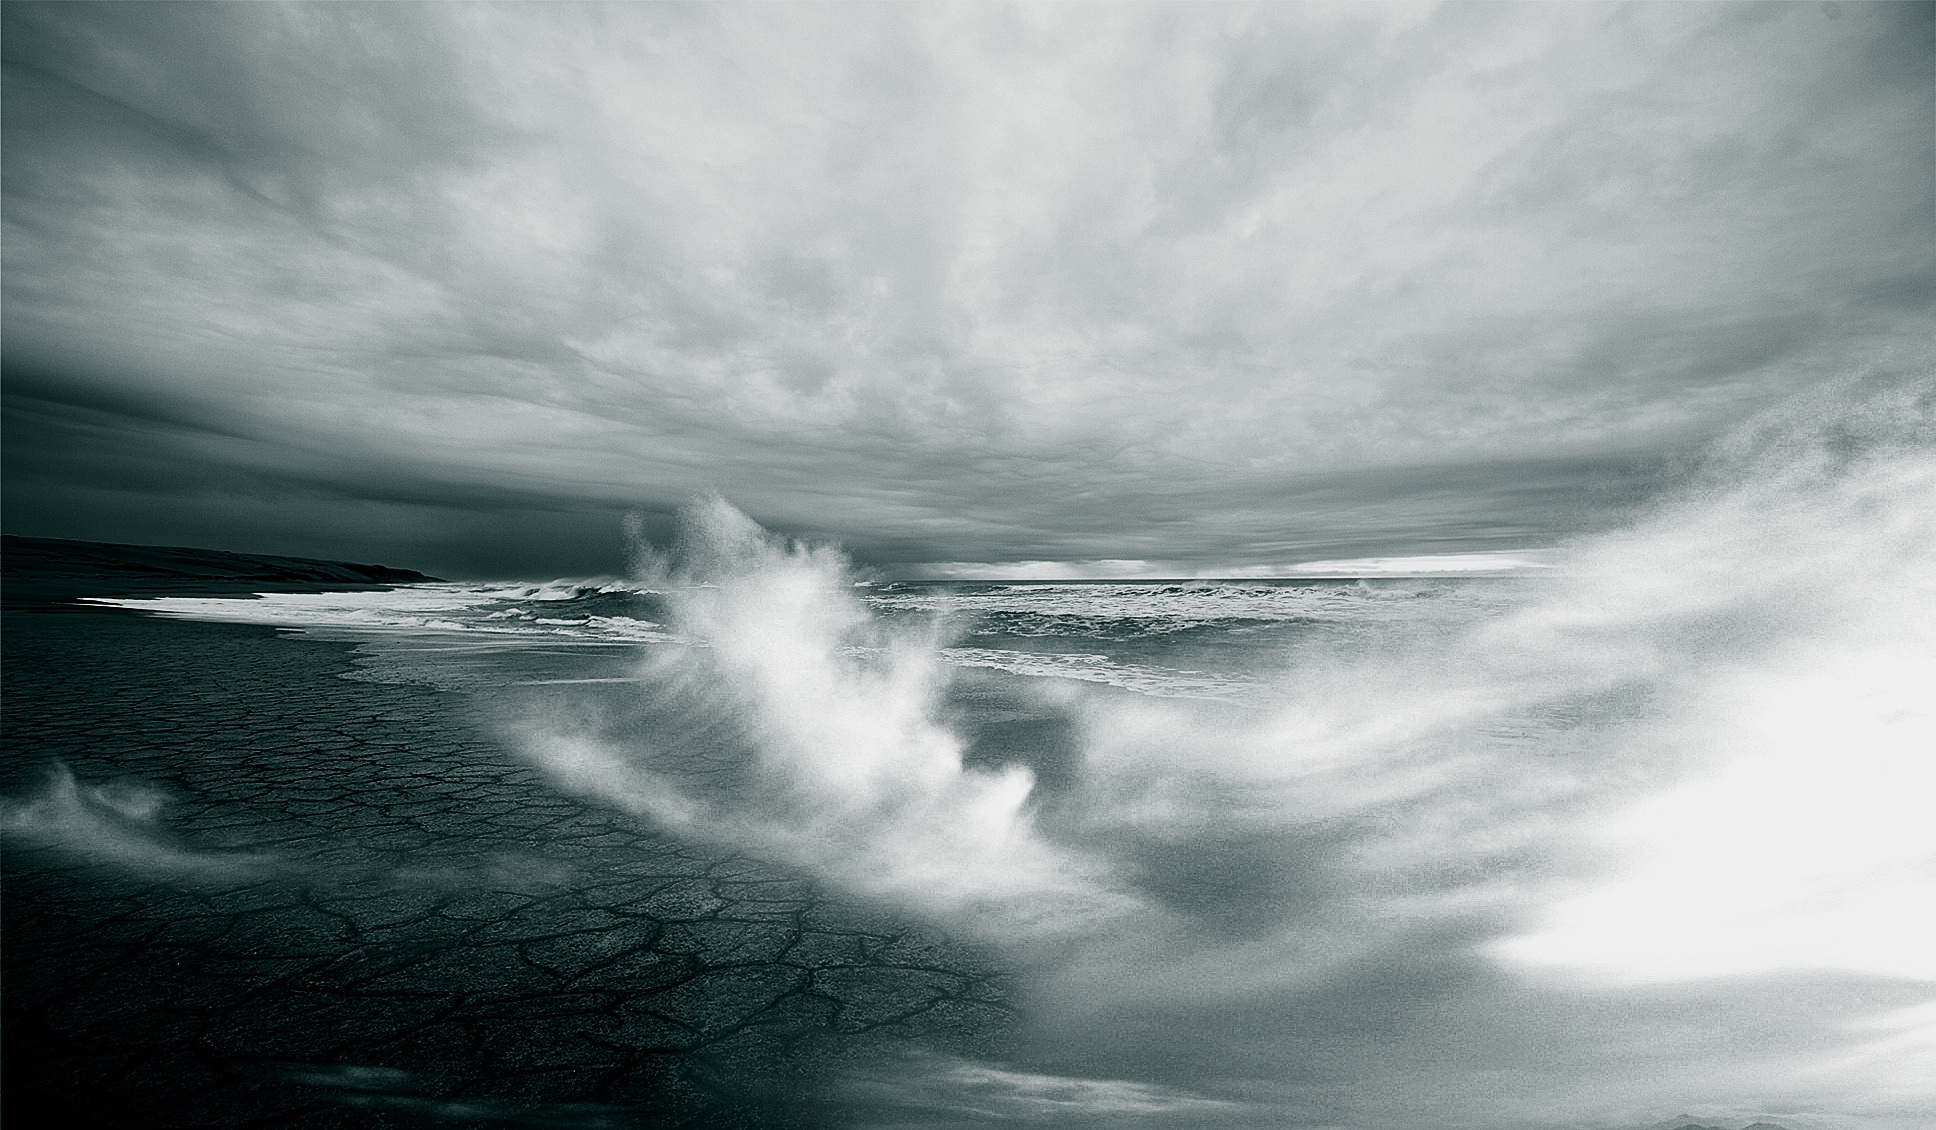
sea, coast, water, nature, ocean, horizon, cloud, black and white, sky, mist, wave, wind, atmosphere, weather, storm, monochrome, meteorological phenomenon, monochrome photography, atmospheric phenomenon, atmosphere of earth, wind wave